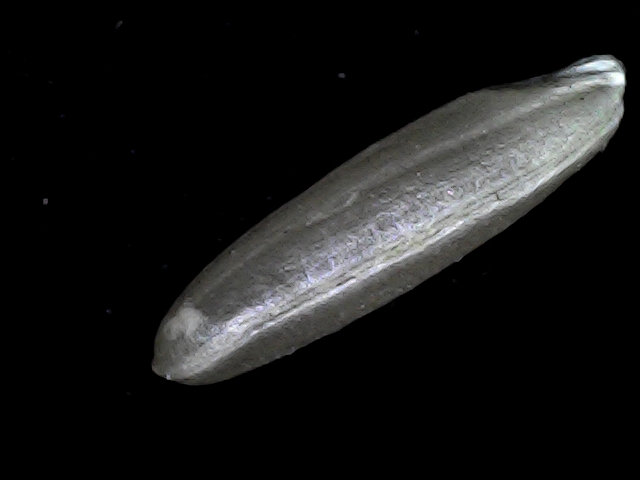
Rice variety: BD70